Simutrans

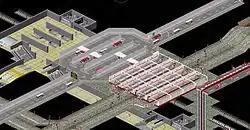
Underground mode (pak128)

The "Simutrans" executable must load a pakset which contains the game's objects. Over the years several paksets have been created. An overview is given on the official page.